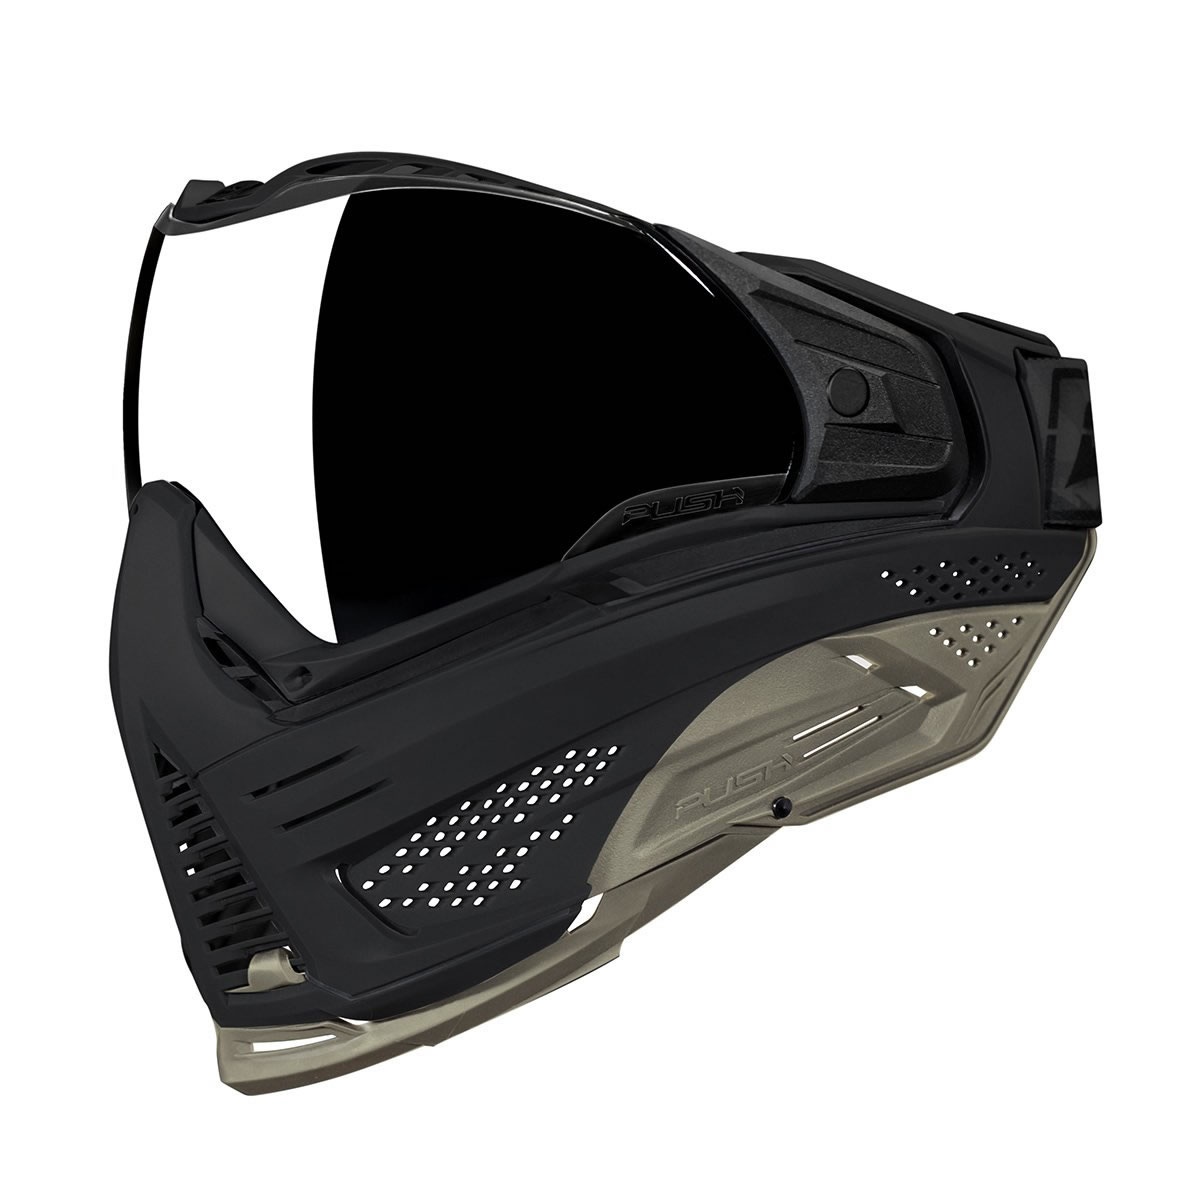
Push Unite Chin Extension Tan
Push Unite Chin Extension The UNITE Chin extension is designed to add to your existing UNITE goggle system and provide you with a longer mask overall should you need it. The Extension comes with a set of soft rubber ear-pads but will also fit your existing ear-pads to allow for full customization. Available in a range of colors, there is something for everyone.
Brand: Push
Category: Sporting Goods > Outdoor Recreation > Boating & Water Sports > Swimming > Swim Goggle & Mask Accessories